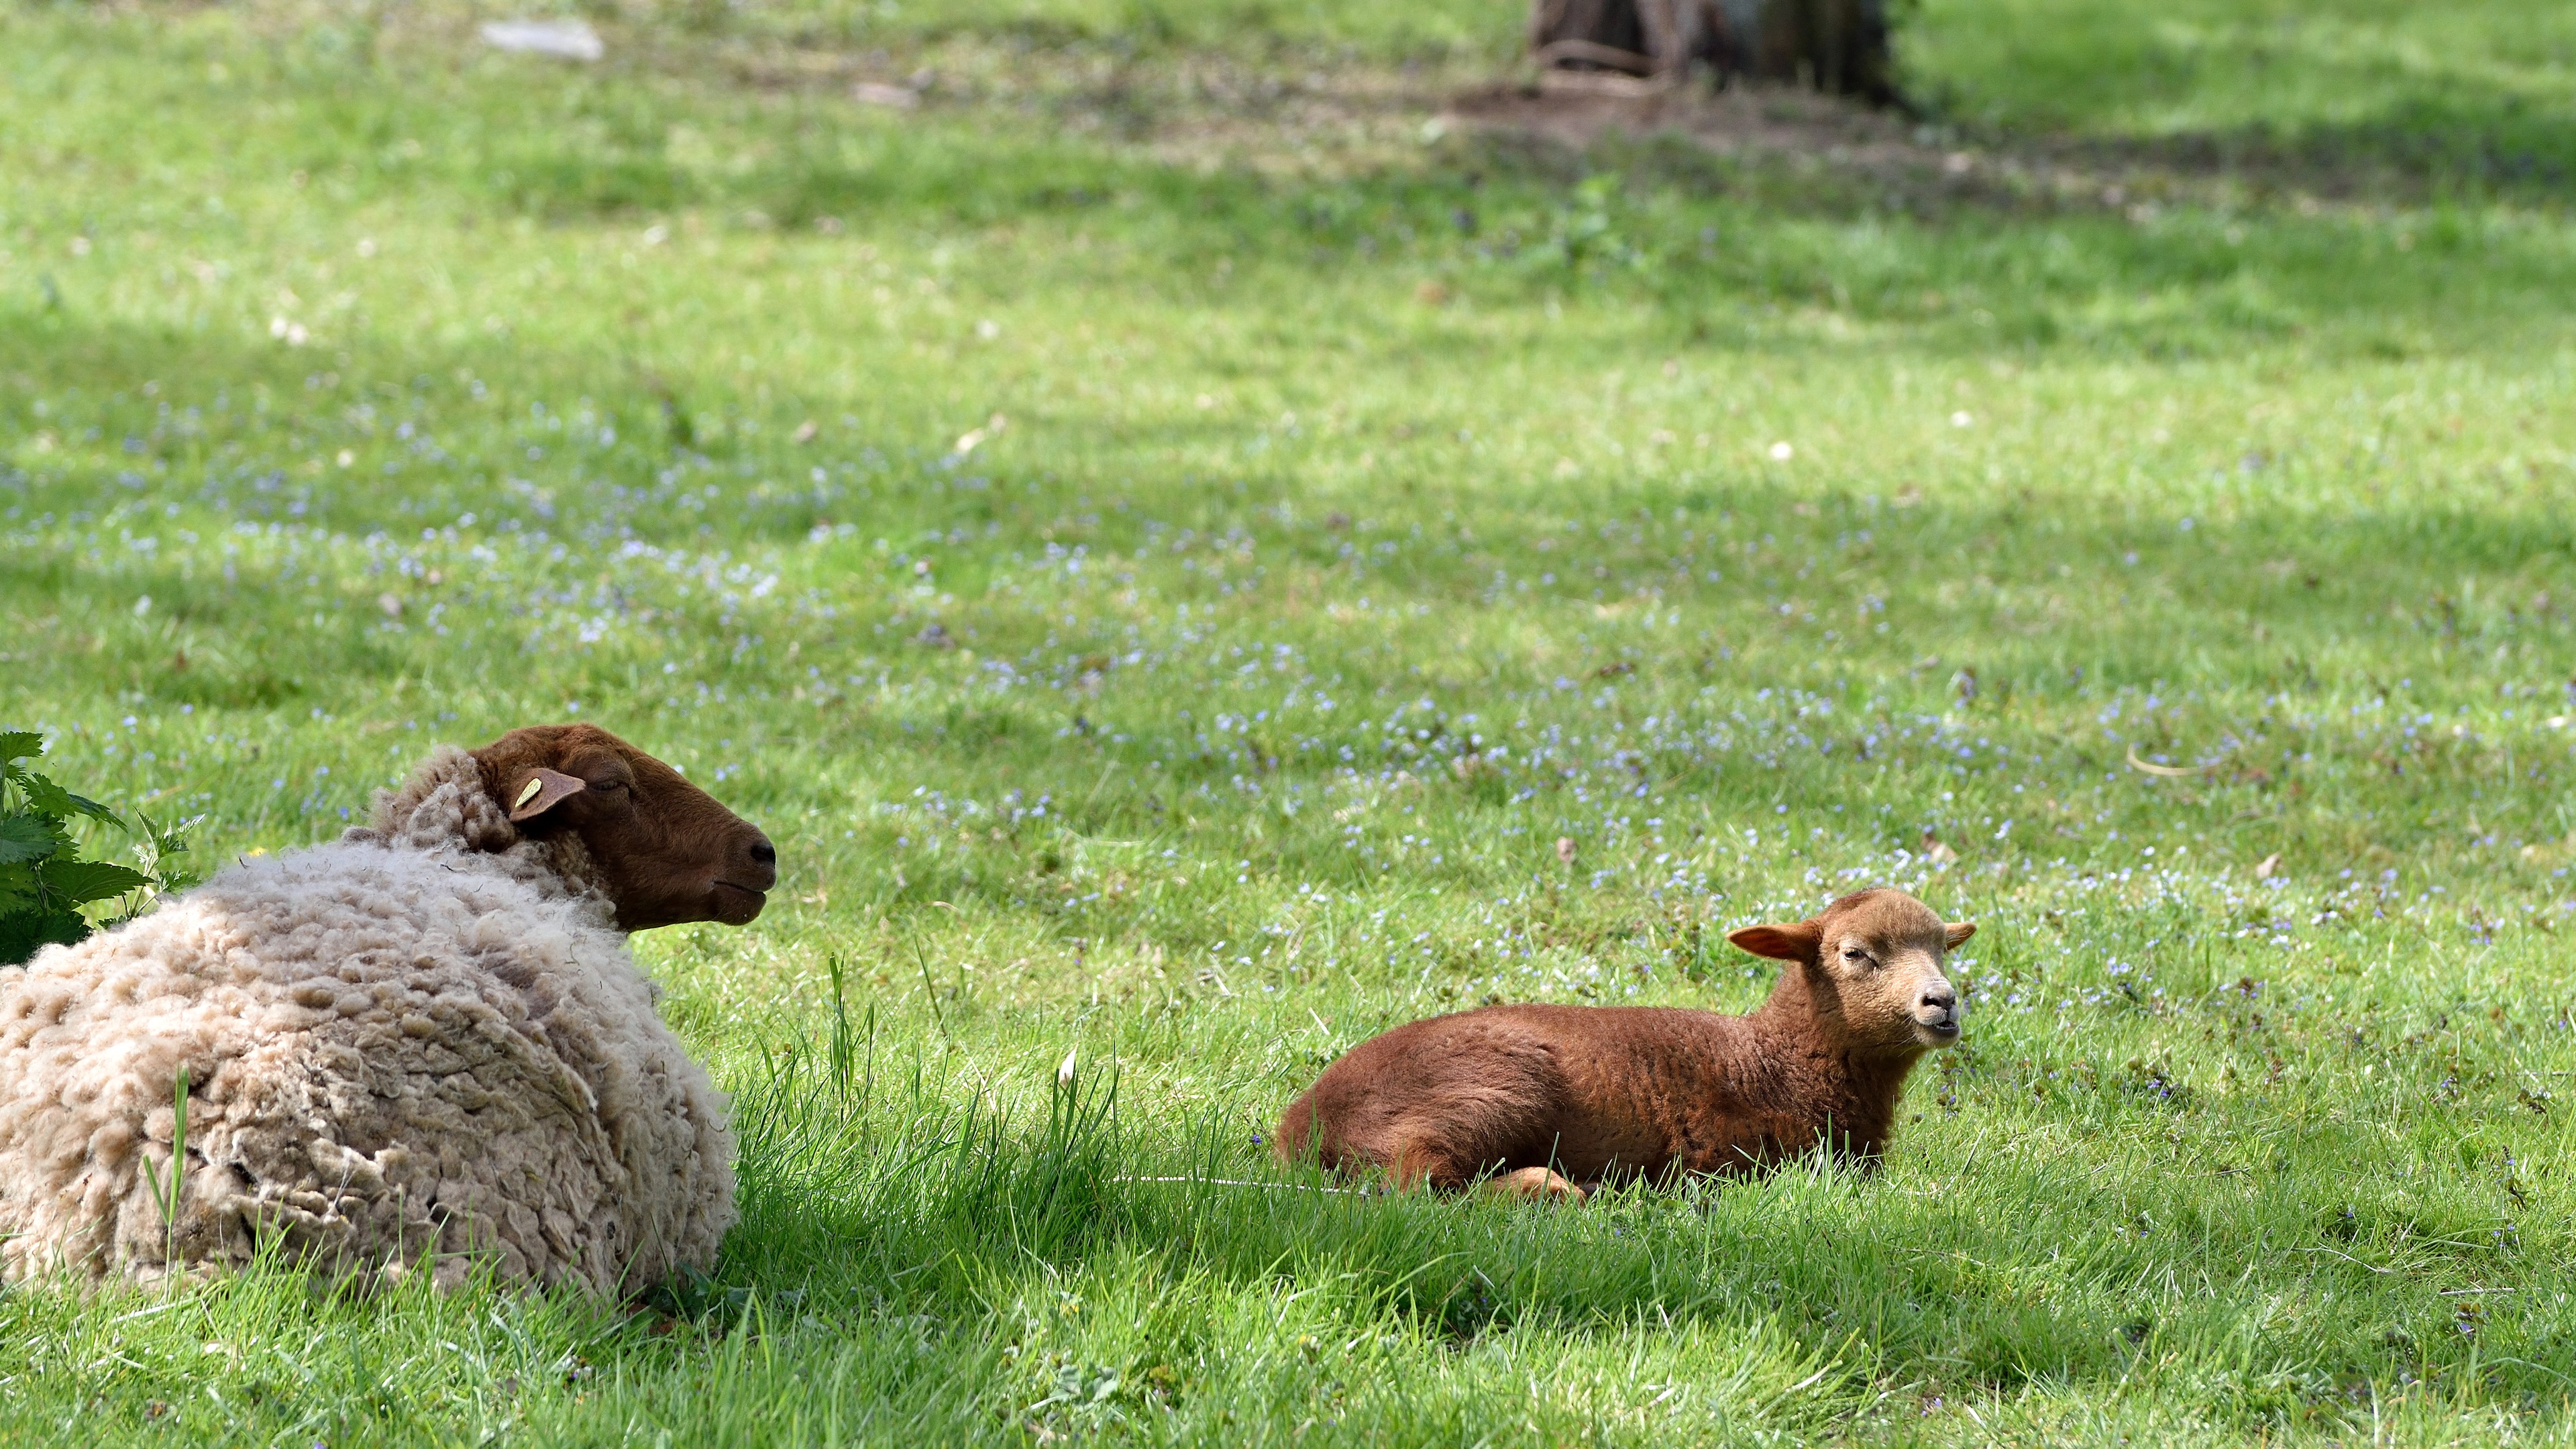
landscape, grass, farm, meadow, prairie, wildlife, pasture, grazing, sheep, mammal, fauna, flock of sheep, grassland, animals, vertebrate, sheeps, lambs